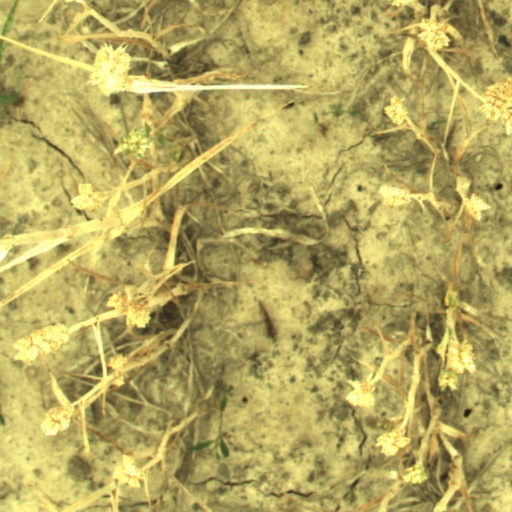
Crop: wheat